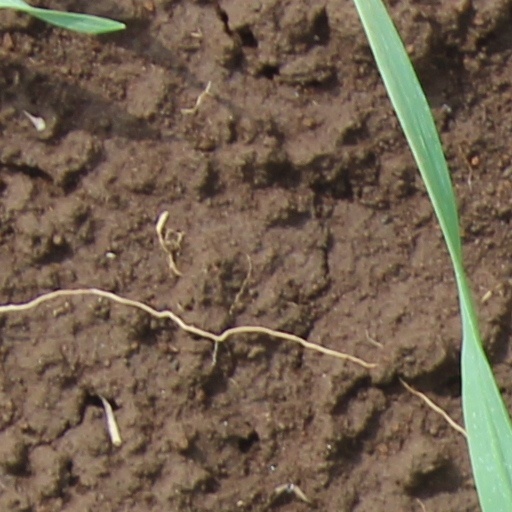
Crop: wheat